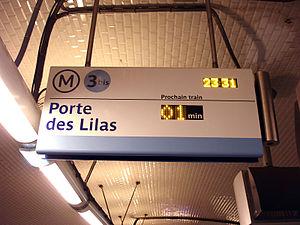
Panneau SIEL à la station Gambetta de la ligne 3 bis du métro de Paris, France.
La ligne 3 bis du métro de Paris est une des seize lignes du réseau métropolitain de Paris. Cette ligne du 20ᵉ arrondissement de Paris relie les stations Gambetta et Porte des Lilas, à l'est de la ville.